Ministry of Health and Sanitation (Sierra Leone)

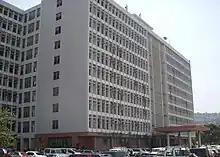
Youyi Building, Freetown, where the Ministry offices are located

The Ministry of Health and Sanitation is the health ministry of Sierra Leone. , the Health Minister is Dr. Austin H. Demby. Their offices are located on the fourth floor of the Youyi Building, Brookfields, Freetown.